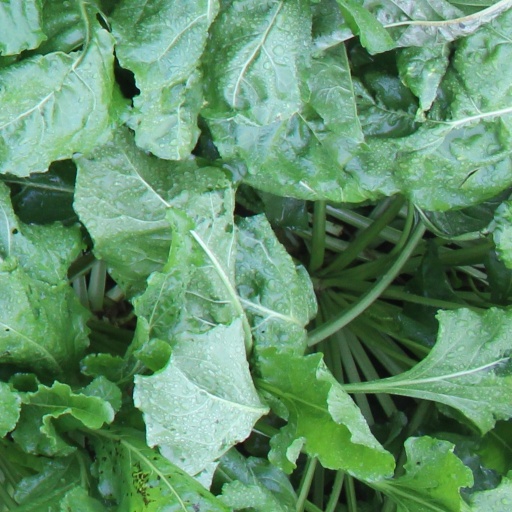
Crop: sugar beet